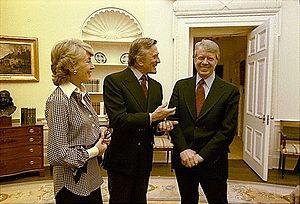
Kirk Douglas [kɜːk ˈdʌɡləs], né Issur Danielovitch Demsky le 9 décembre 1916 à Amsterdam dans l'État de New York et mort le 5 février 2020 à Beverly Hills en Californie, est un acteur, producteur, réalisateur et écrivain américain. Il est le père de l'acteur et producteur Michael Douglas.